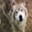
Label: wolf